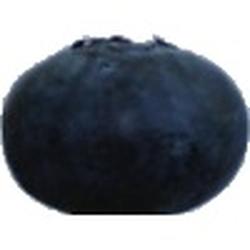
Label: Blueberry